Grand Canyon Inn and Campground

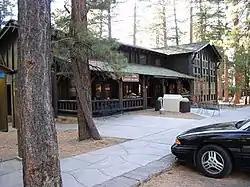
North Rim Inn

The Grand Canyon Inn and Campground, also known as the North Rim Inn, were built by the William W. Wylie and the Utah Parks Company as inexpensive tourist accommodations on the North Rim of the Grand Canyon, in Grand Canyon National Park. Intended to complement the more expensive Grand Canyon Lodge, the cabins and Inn were located near Bright Angel Point, but father back than their more expensive counterparts, near the Grand Canyon North Rim Headquarters. The design of the cabins and the redesign of the Inn building were undertaken by architect Gilbert Stanley Underwood.